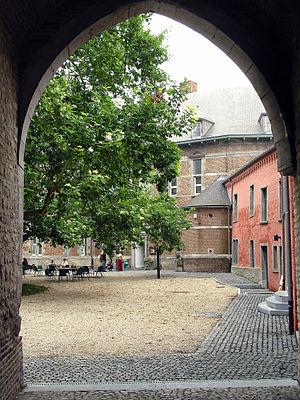
Trazegnies (Belgique), le château (XI-XVIe siècle).
Trazegnies est une ancienne commune belge. Fusionnée avec Courcelles en 1976, elle est située à mi-chemin entre Charleroi et La Louvière.